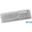
Label: keyboard